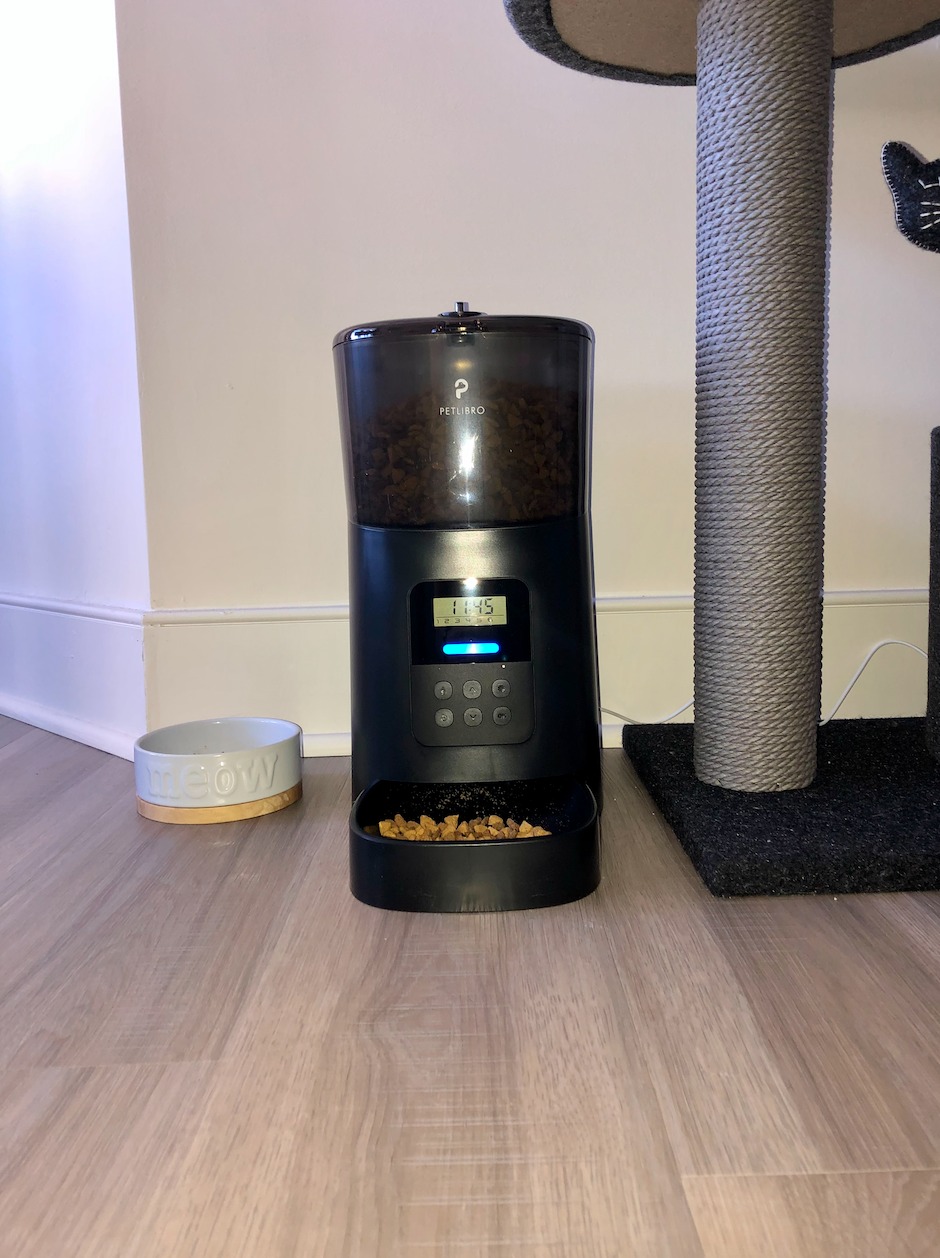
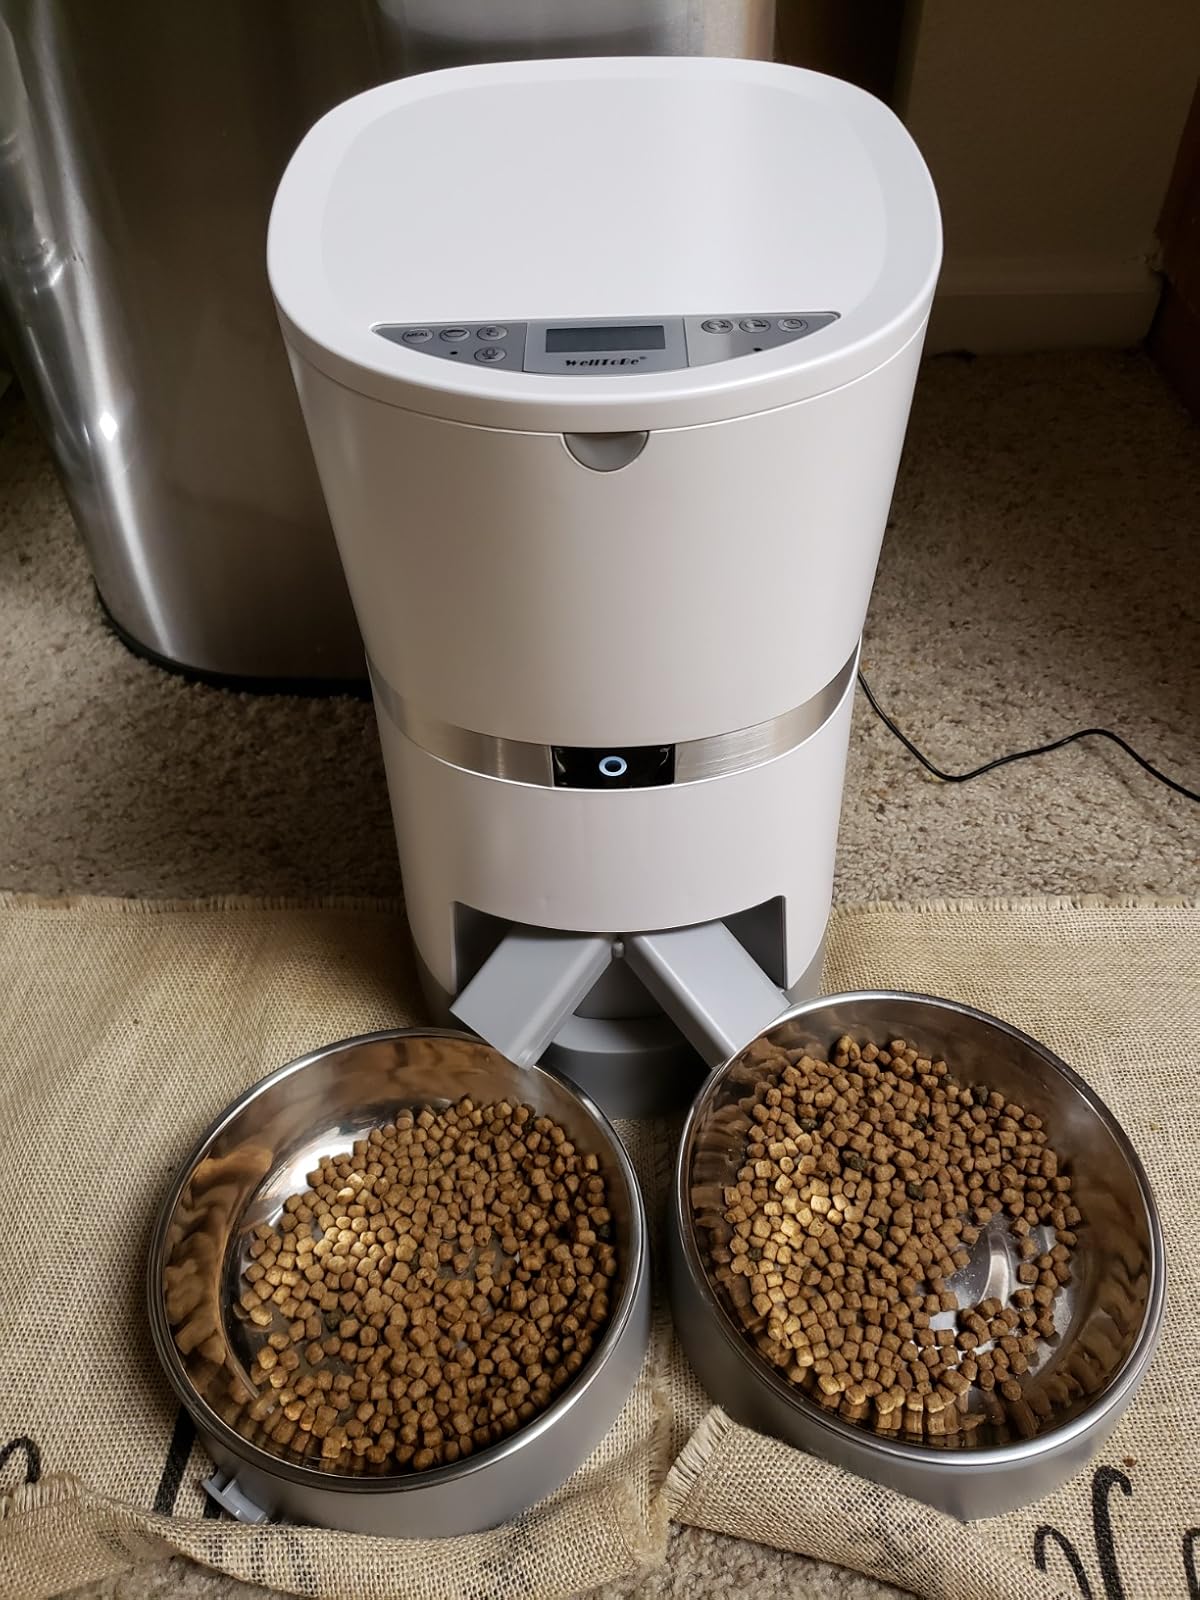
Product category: items_feeder
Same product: no